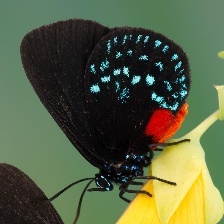
Species: ATALA
Butterfly family (ImageNet category): lycaenid_butterfly